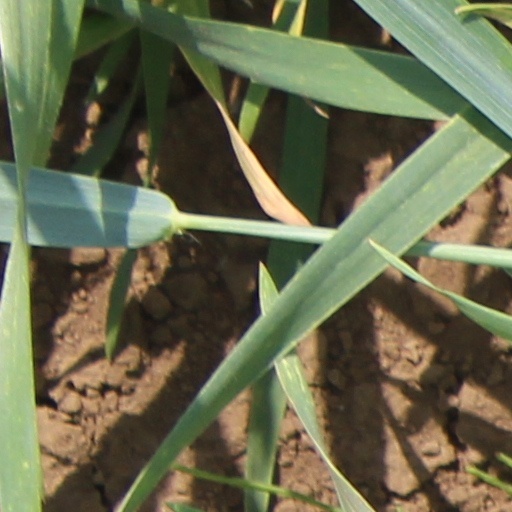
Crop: wheat